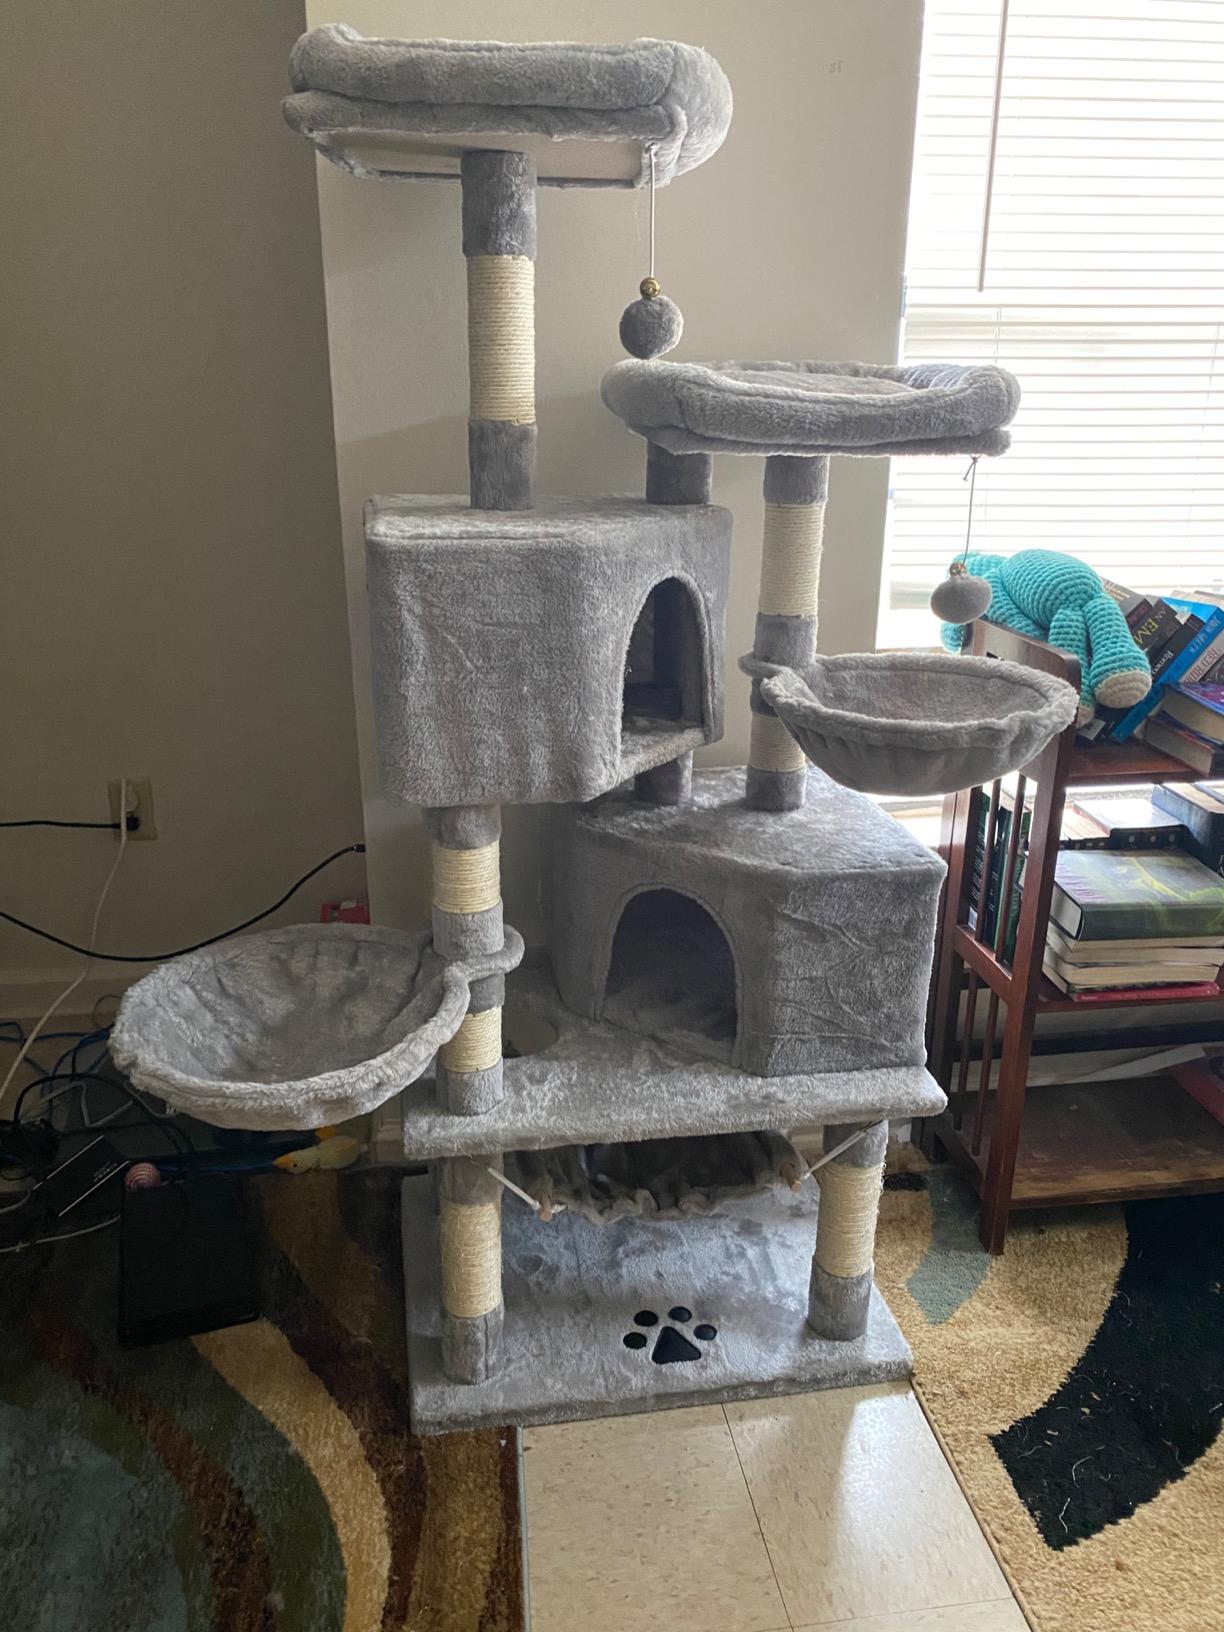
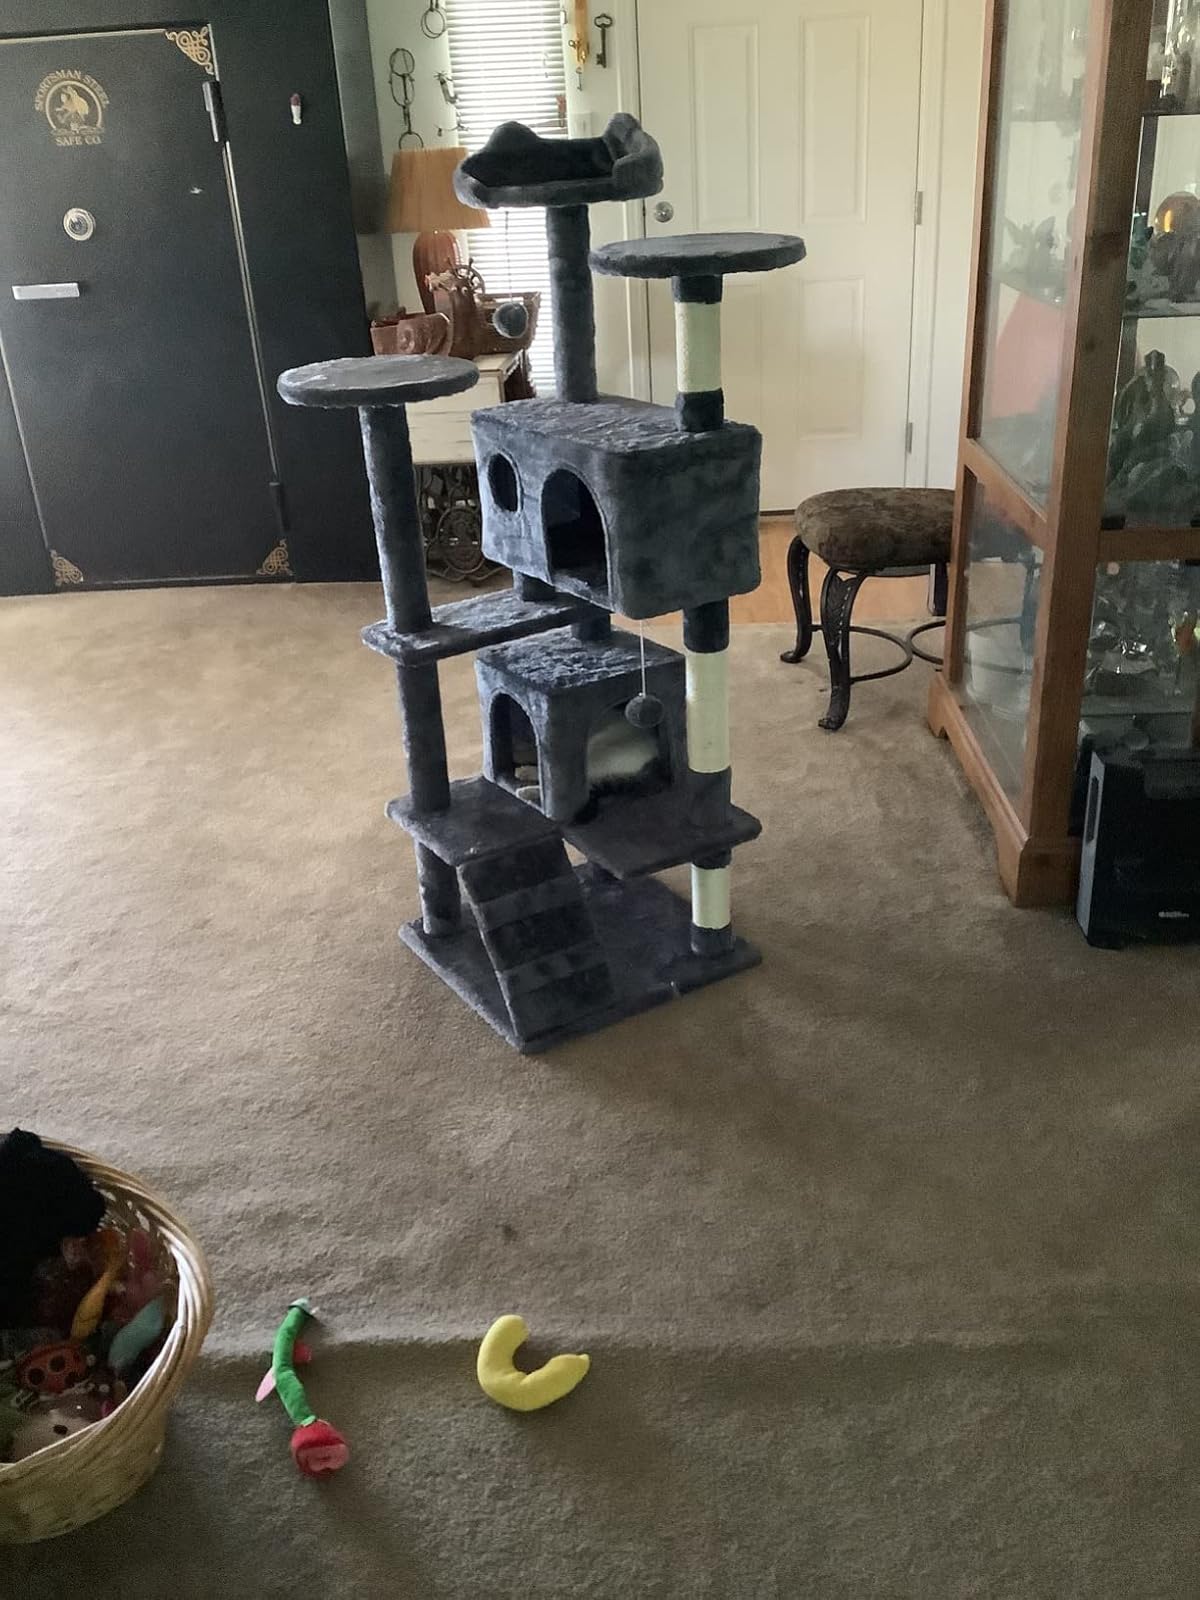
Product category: items_cat tree
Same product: no